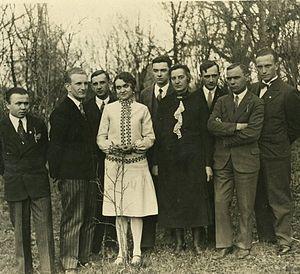
Roman Iosypovytch Choukhevytch, dit Taras ou Tchouprine, né le 17 juillet 1907 à Krakovets près de Yavoriv en royaume de Galicie et de Lodomérie et mort le 5 mars 1950 à Bilohorcha, faubourg de Lviv, est une figure majeure du nationalisme ukrainien.